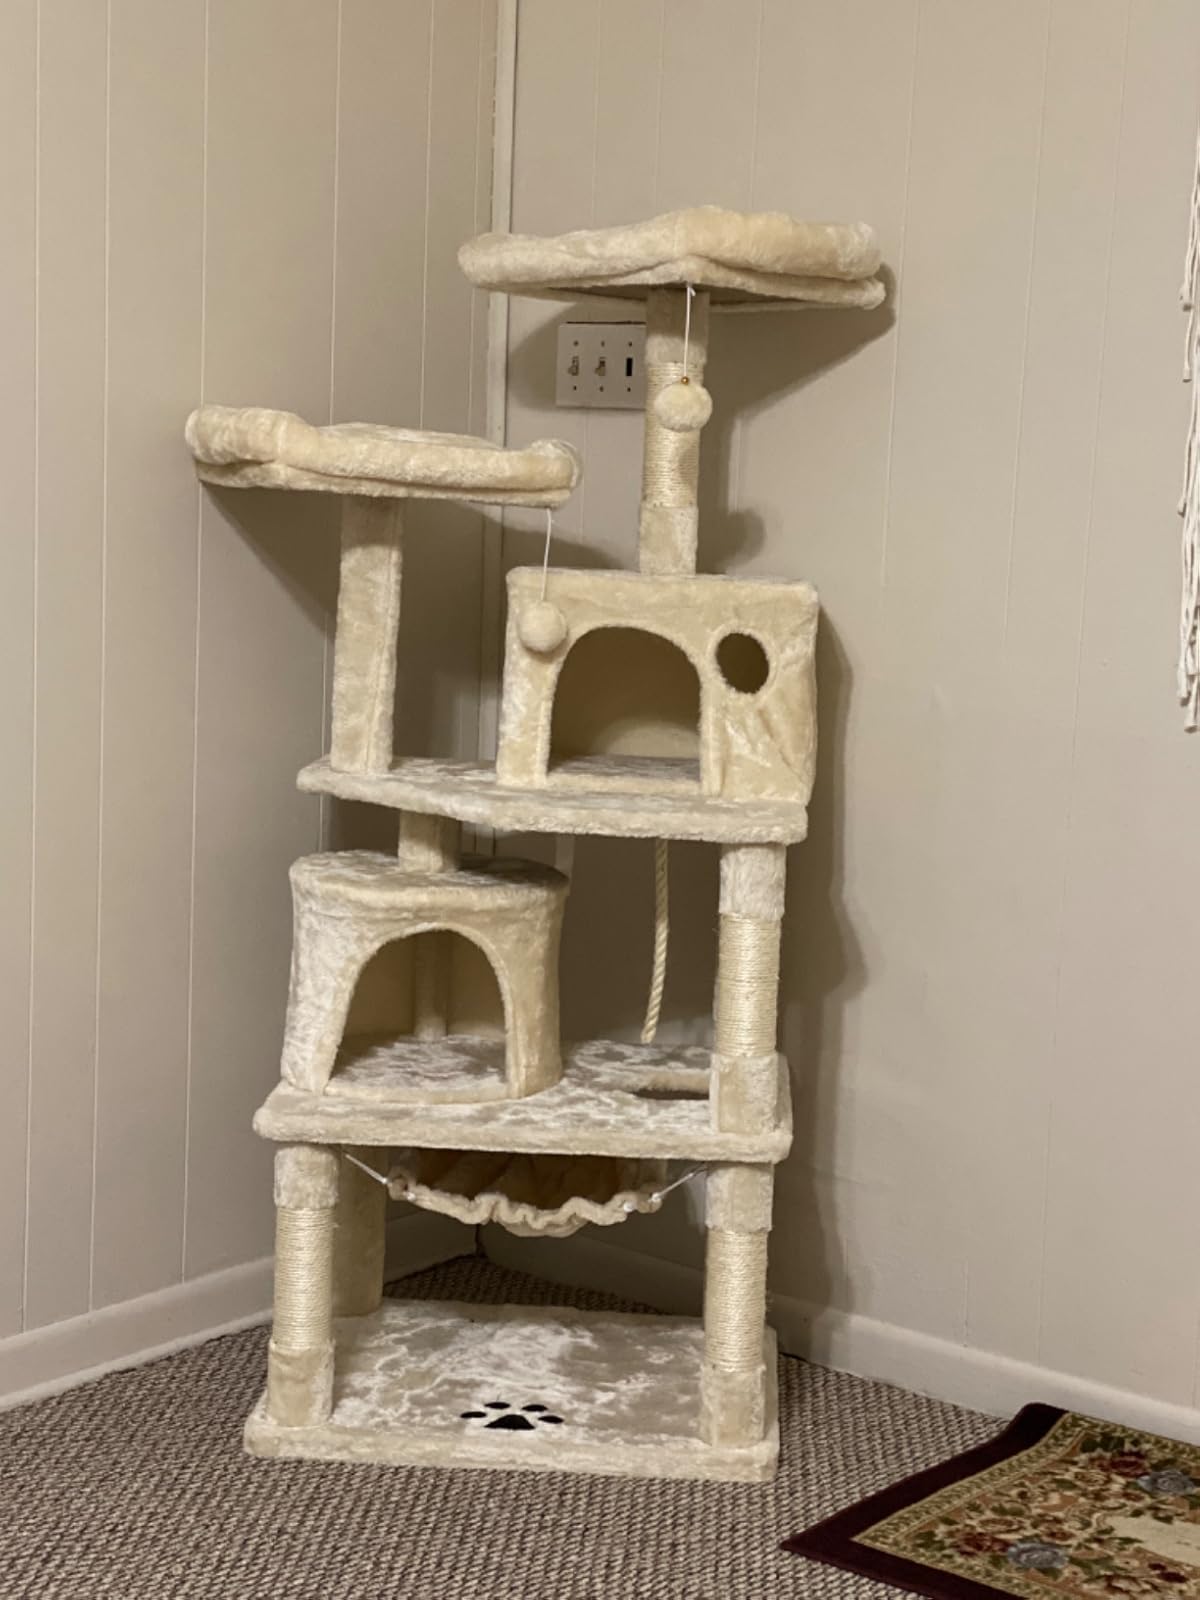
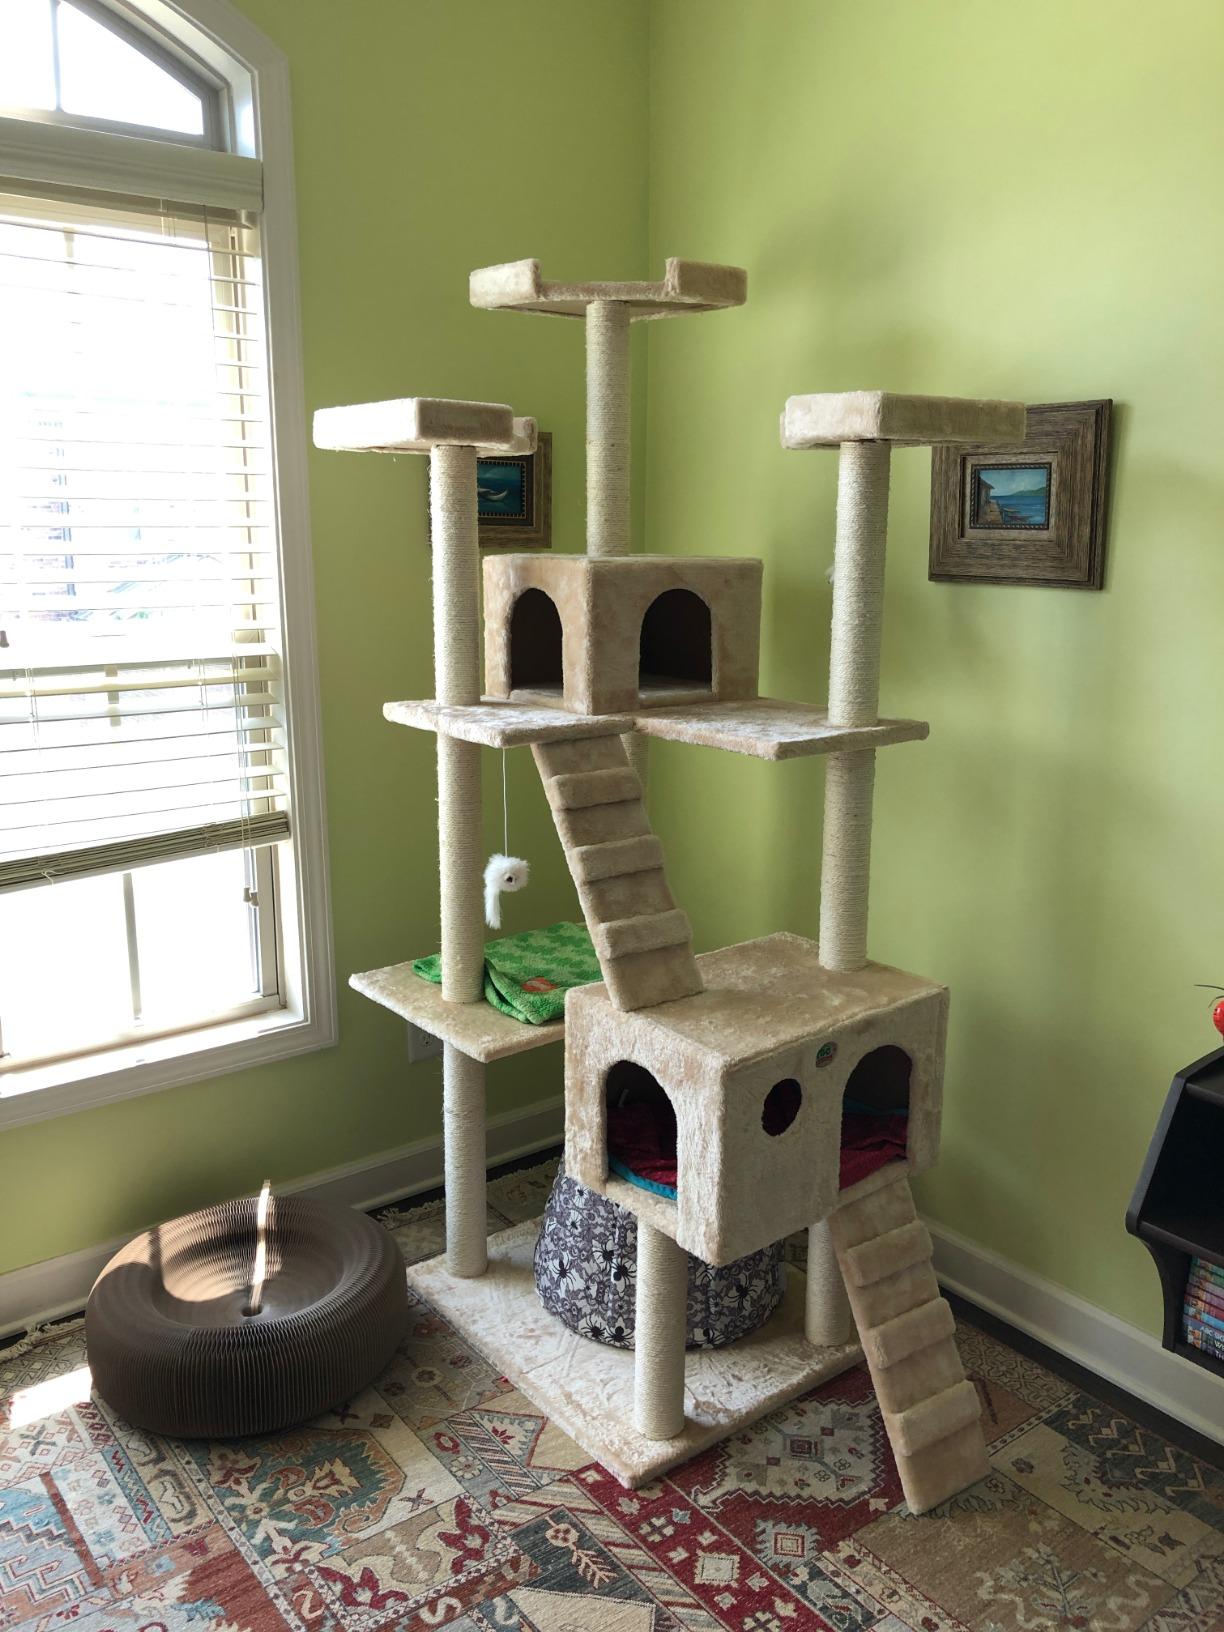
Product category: items_cat tree
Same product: no